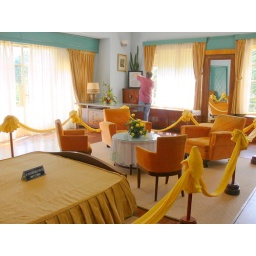
The kings summer house in cool and green Dalat. French built and Modern